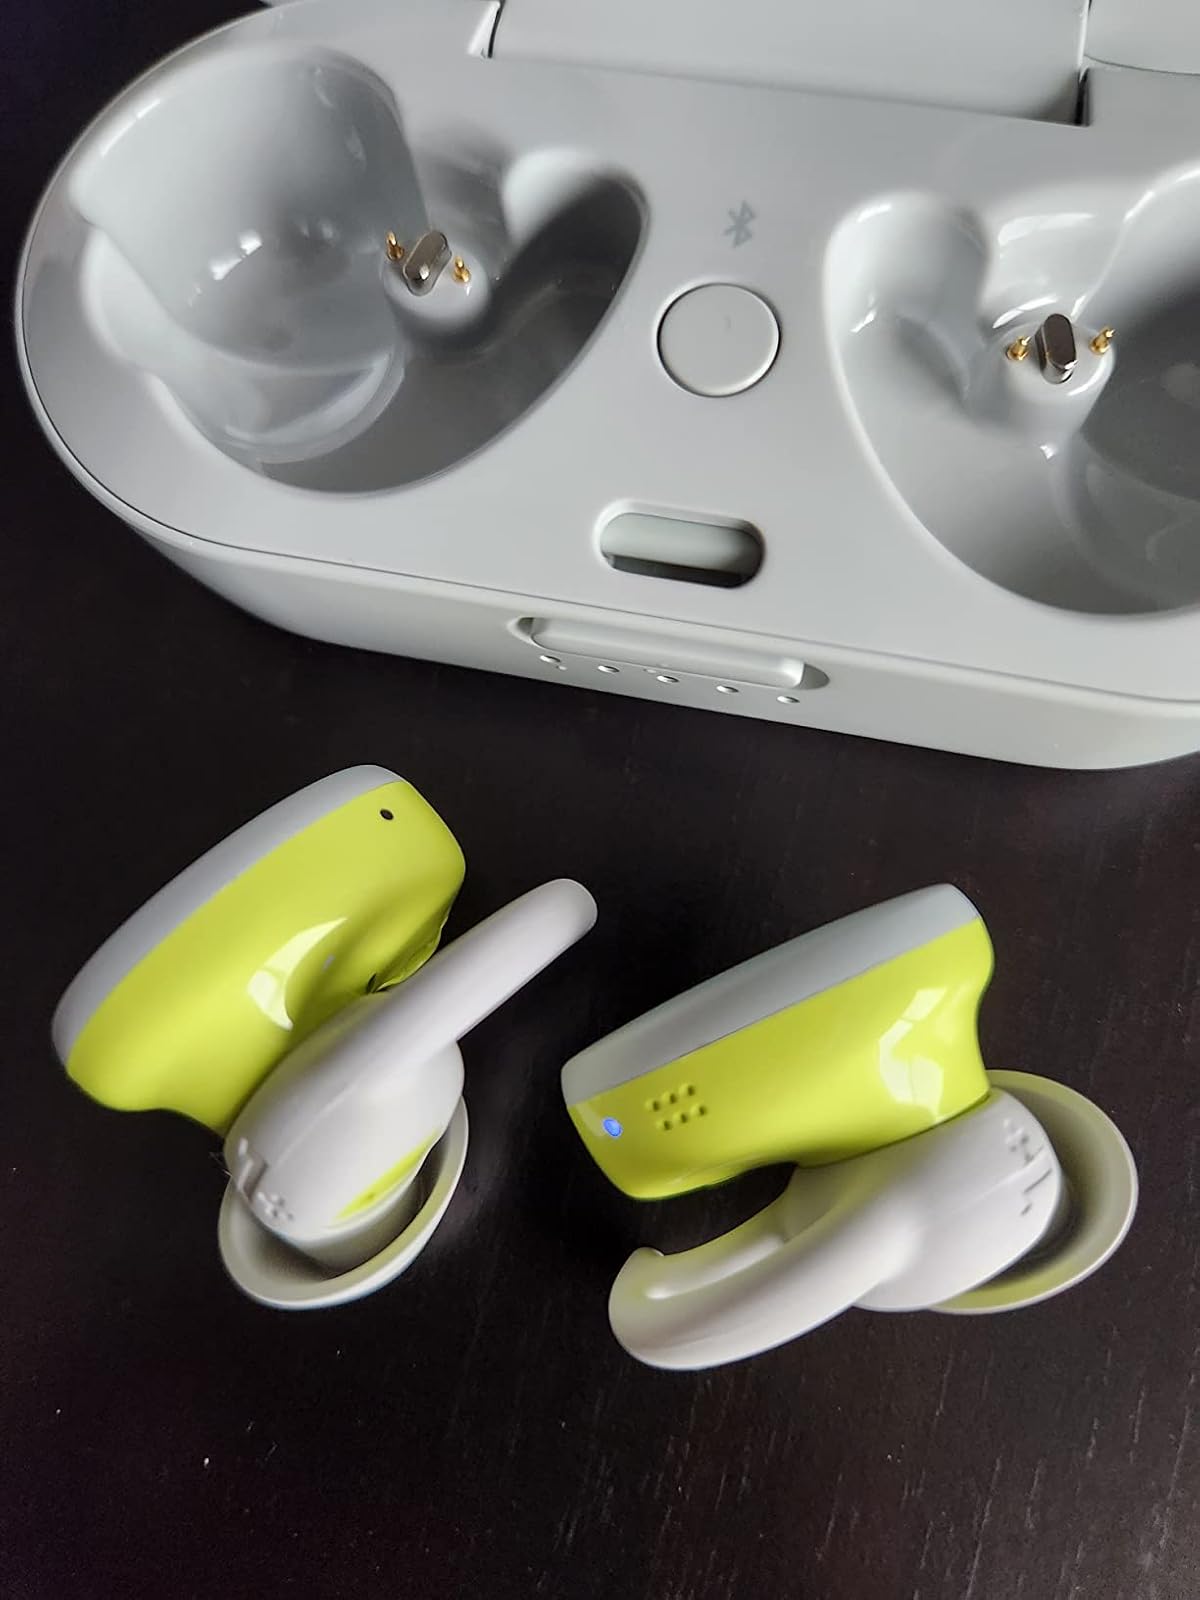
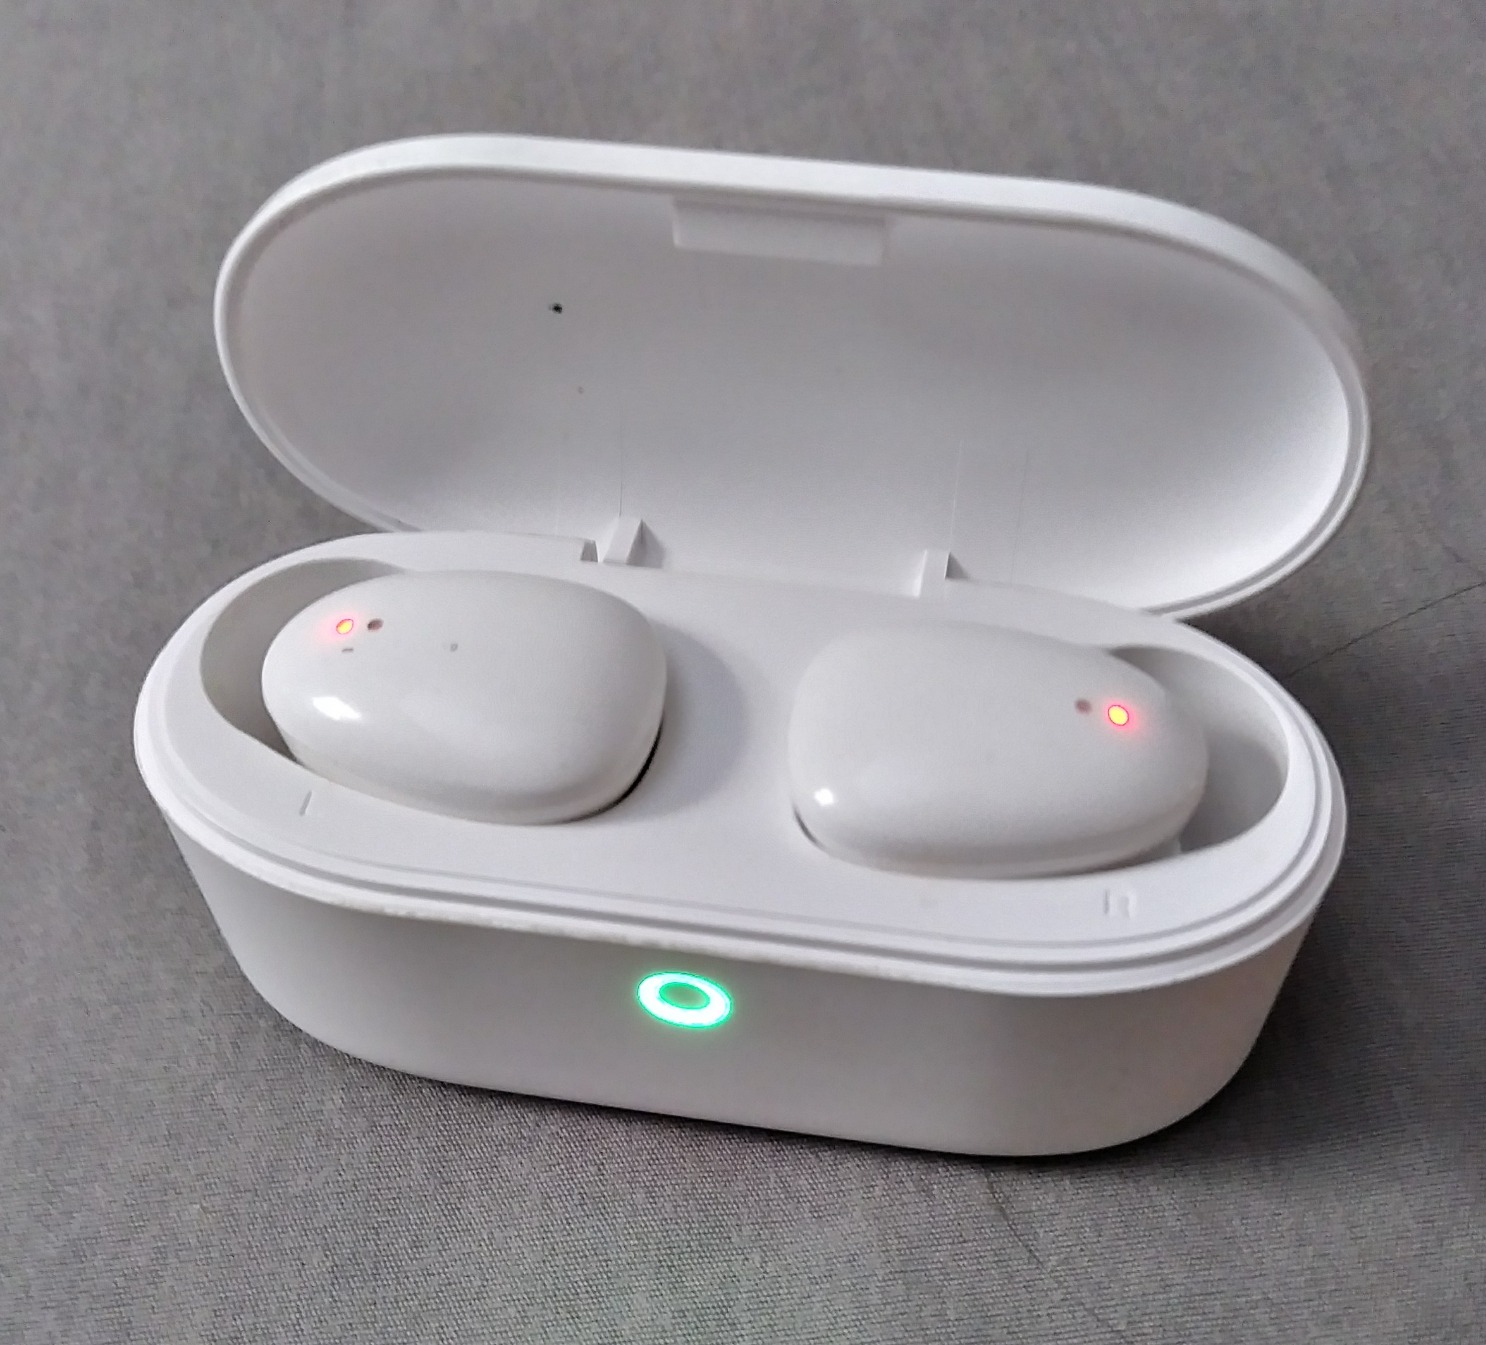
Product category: earbuds
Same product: no